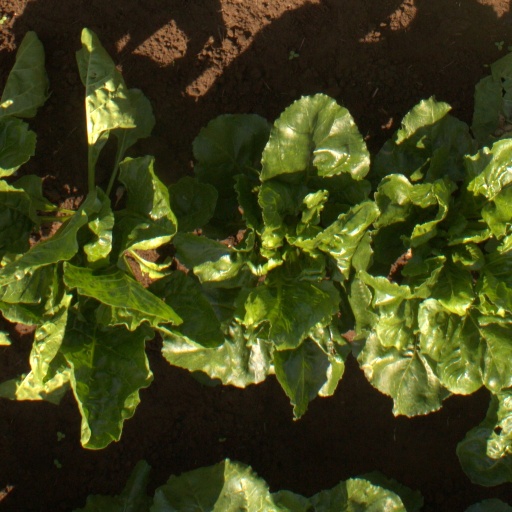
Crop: sugar beet